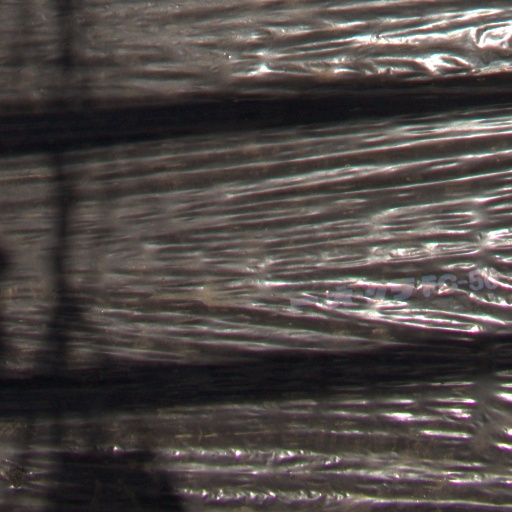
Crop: Jerusalem artichoke